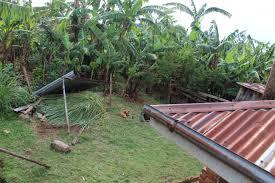
Ni katika mazingira na mimea wa aina fulani ambao ni ndizi, na mengineo, iko katika hali bado haijavunwa, wala haijaiva, mkulima huyu akiwa shamba lake liko sawa katika hali nzuri.